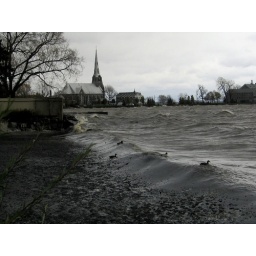
ducks swimming in crap